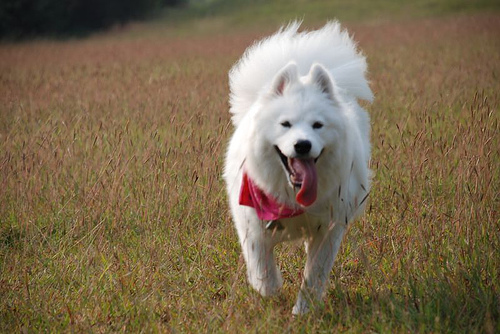
Breed: samoyed